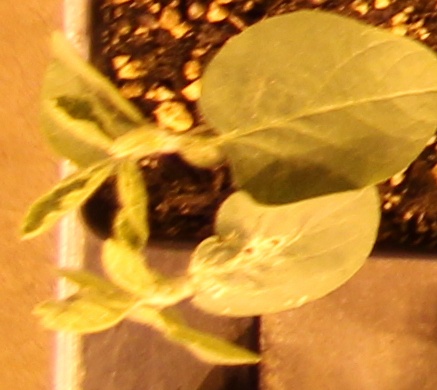
Label: Soybean